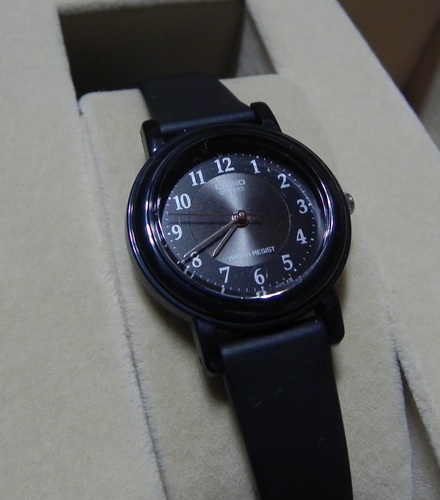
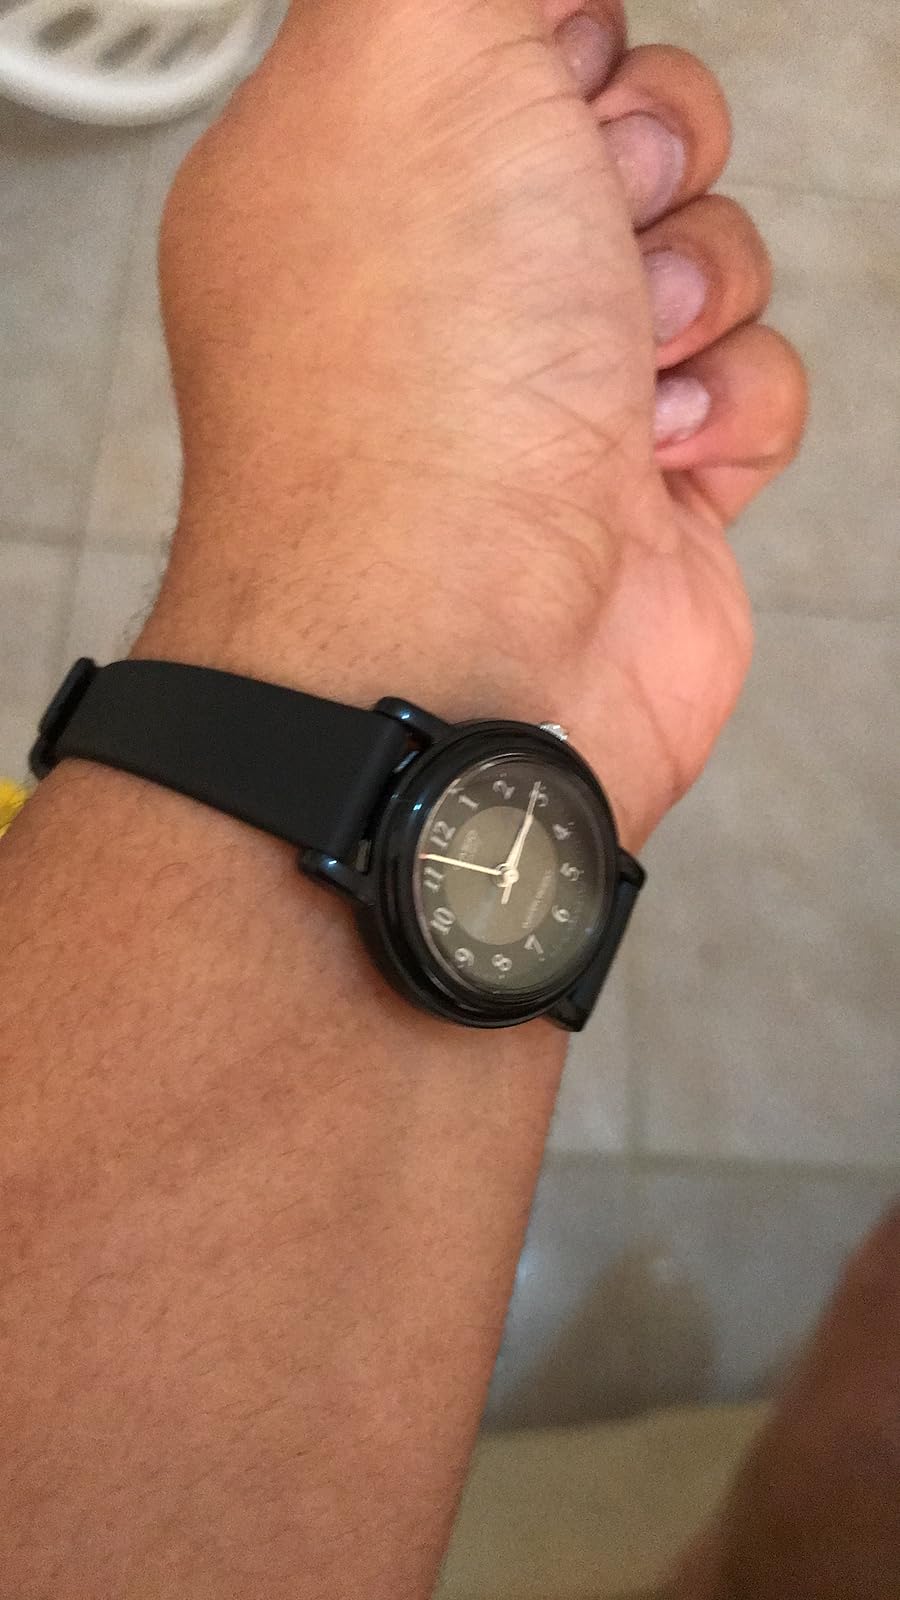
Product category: accessories_watch
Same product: yes